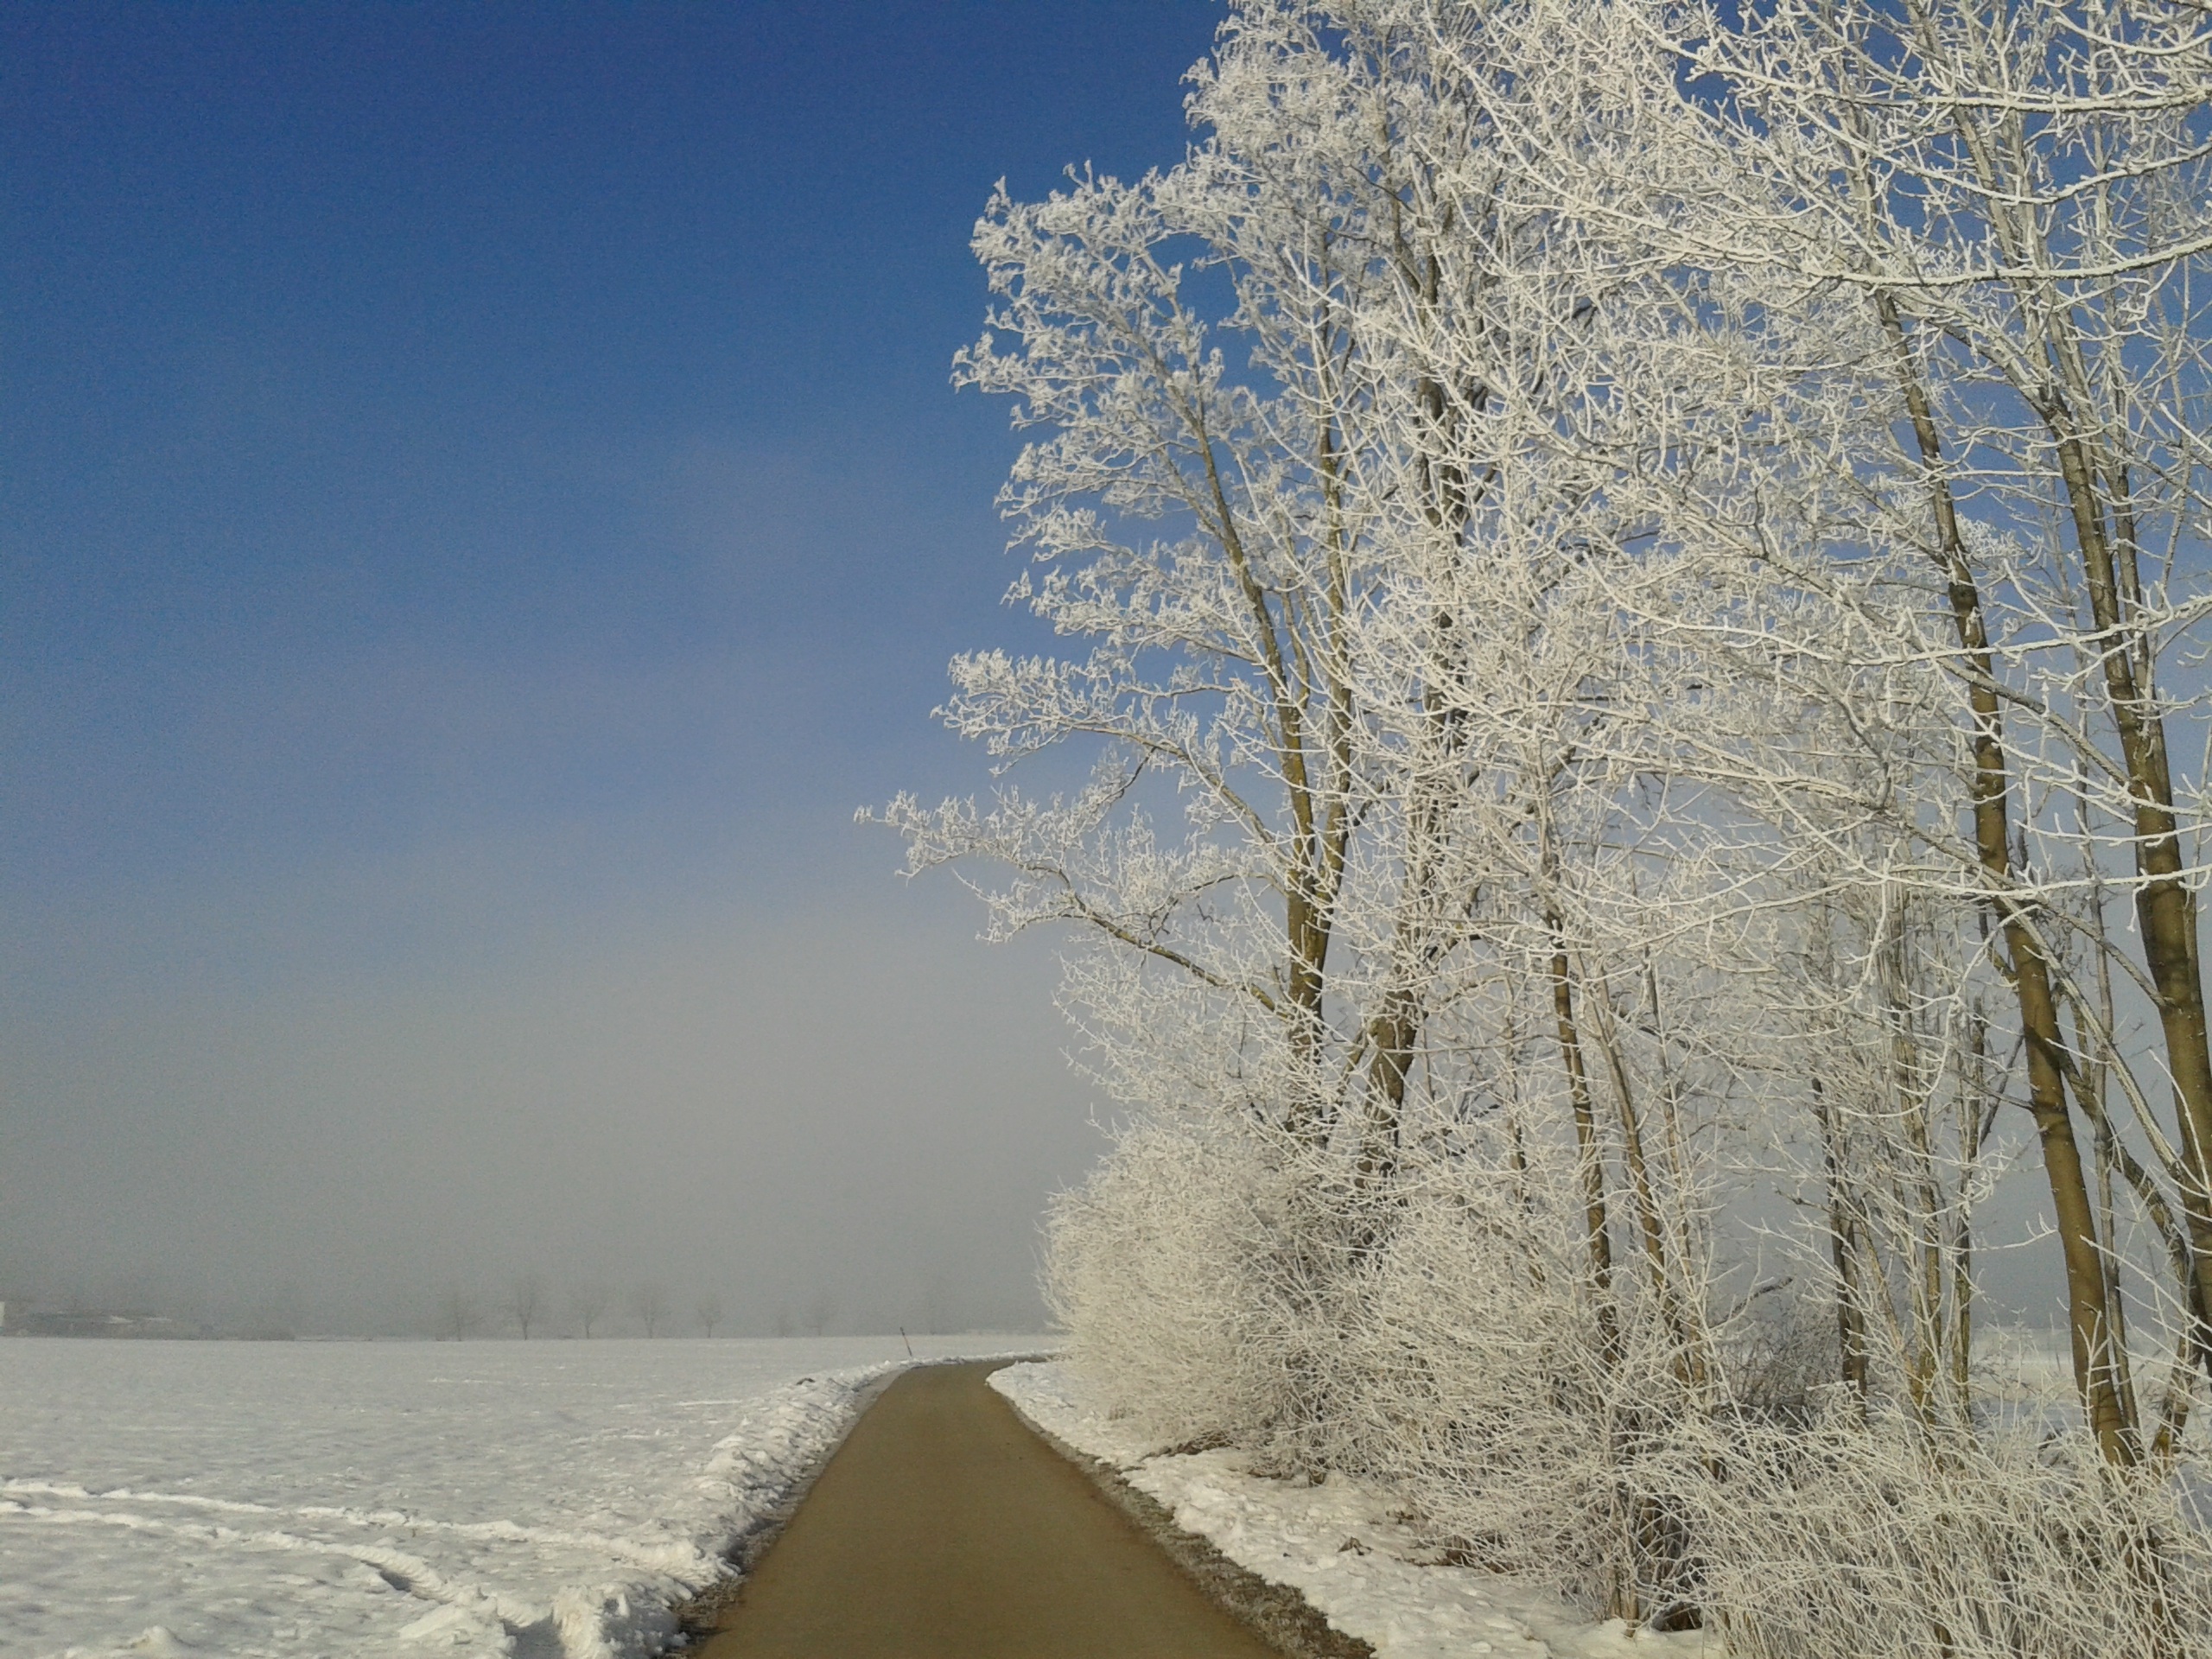
tree, nature, snow, cold, winter, sky, sun, sunlight, morning, frost, ice, weather, blue, season, trees, mood, idyll, away, wintry, freezing, sky blue, winter sky, natural environment, atmospheric phenomenon